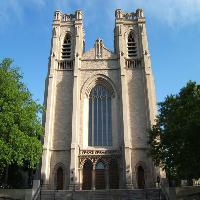
Weather: sun or clear